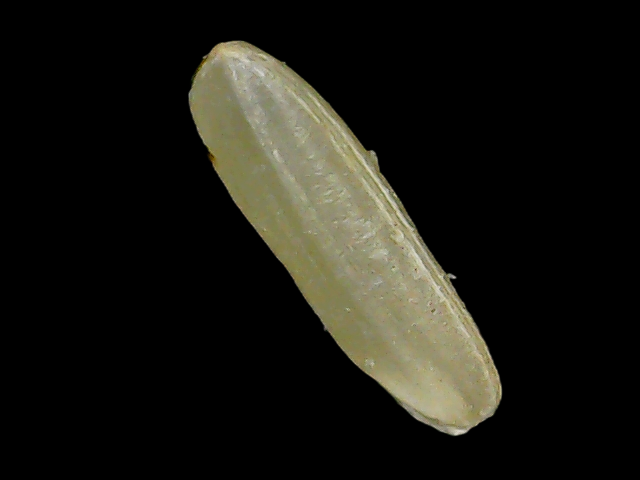
Rice variety: Binadhan11